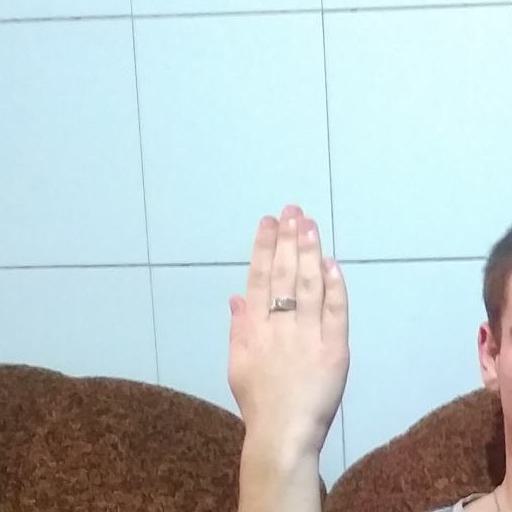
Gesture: stop_inverted